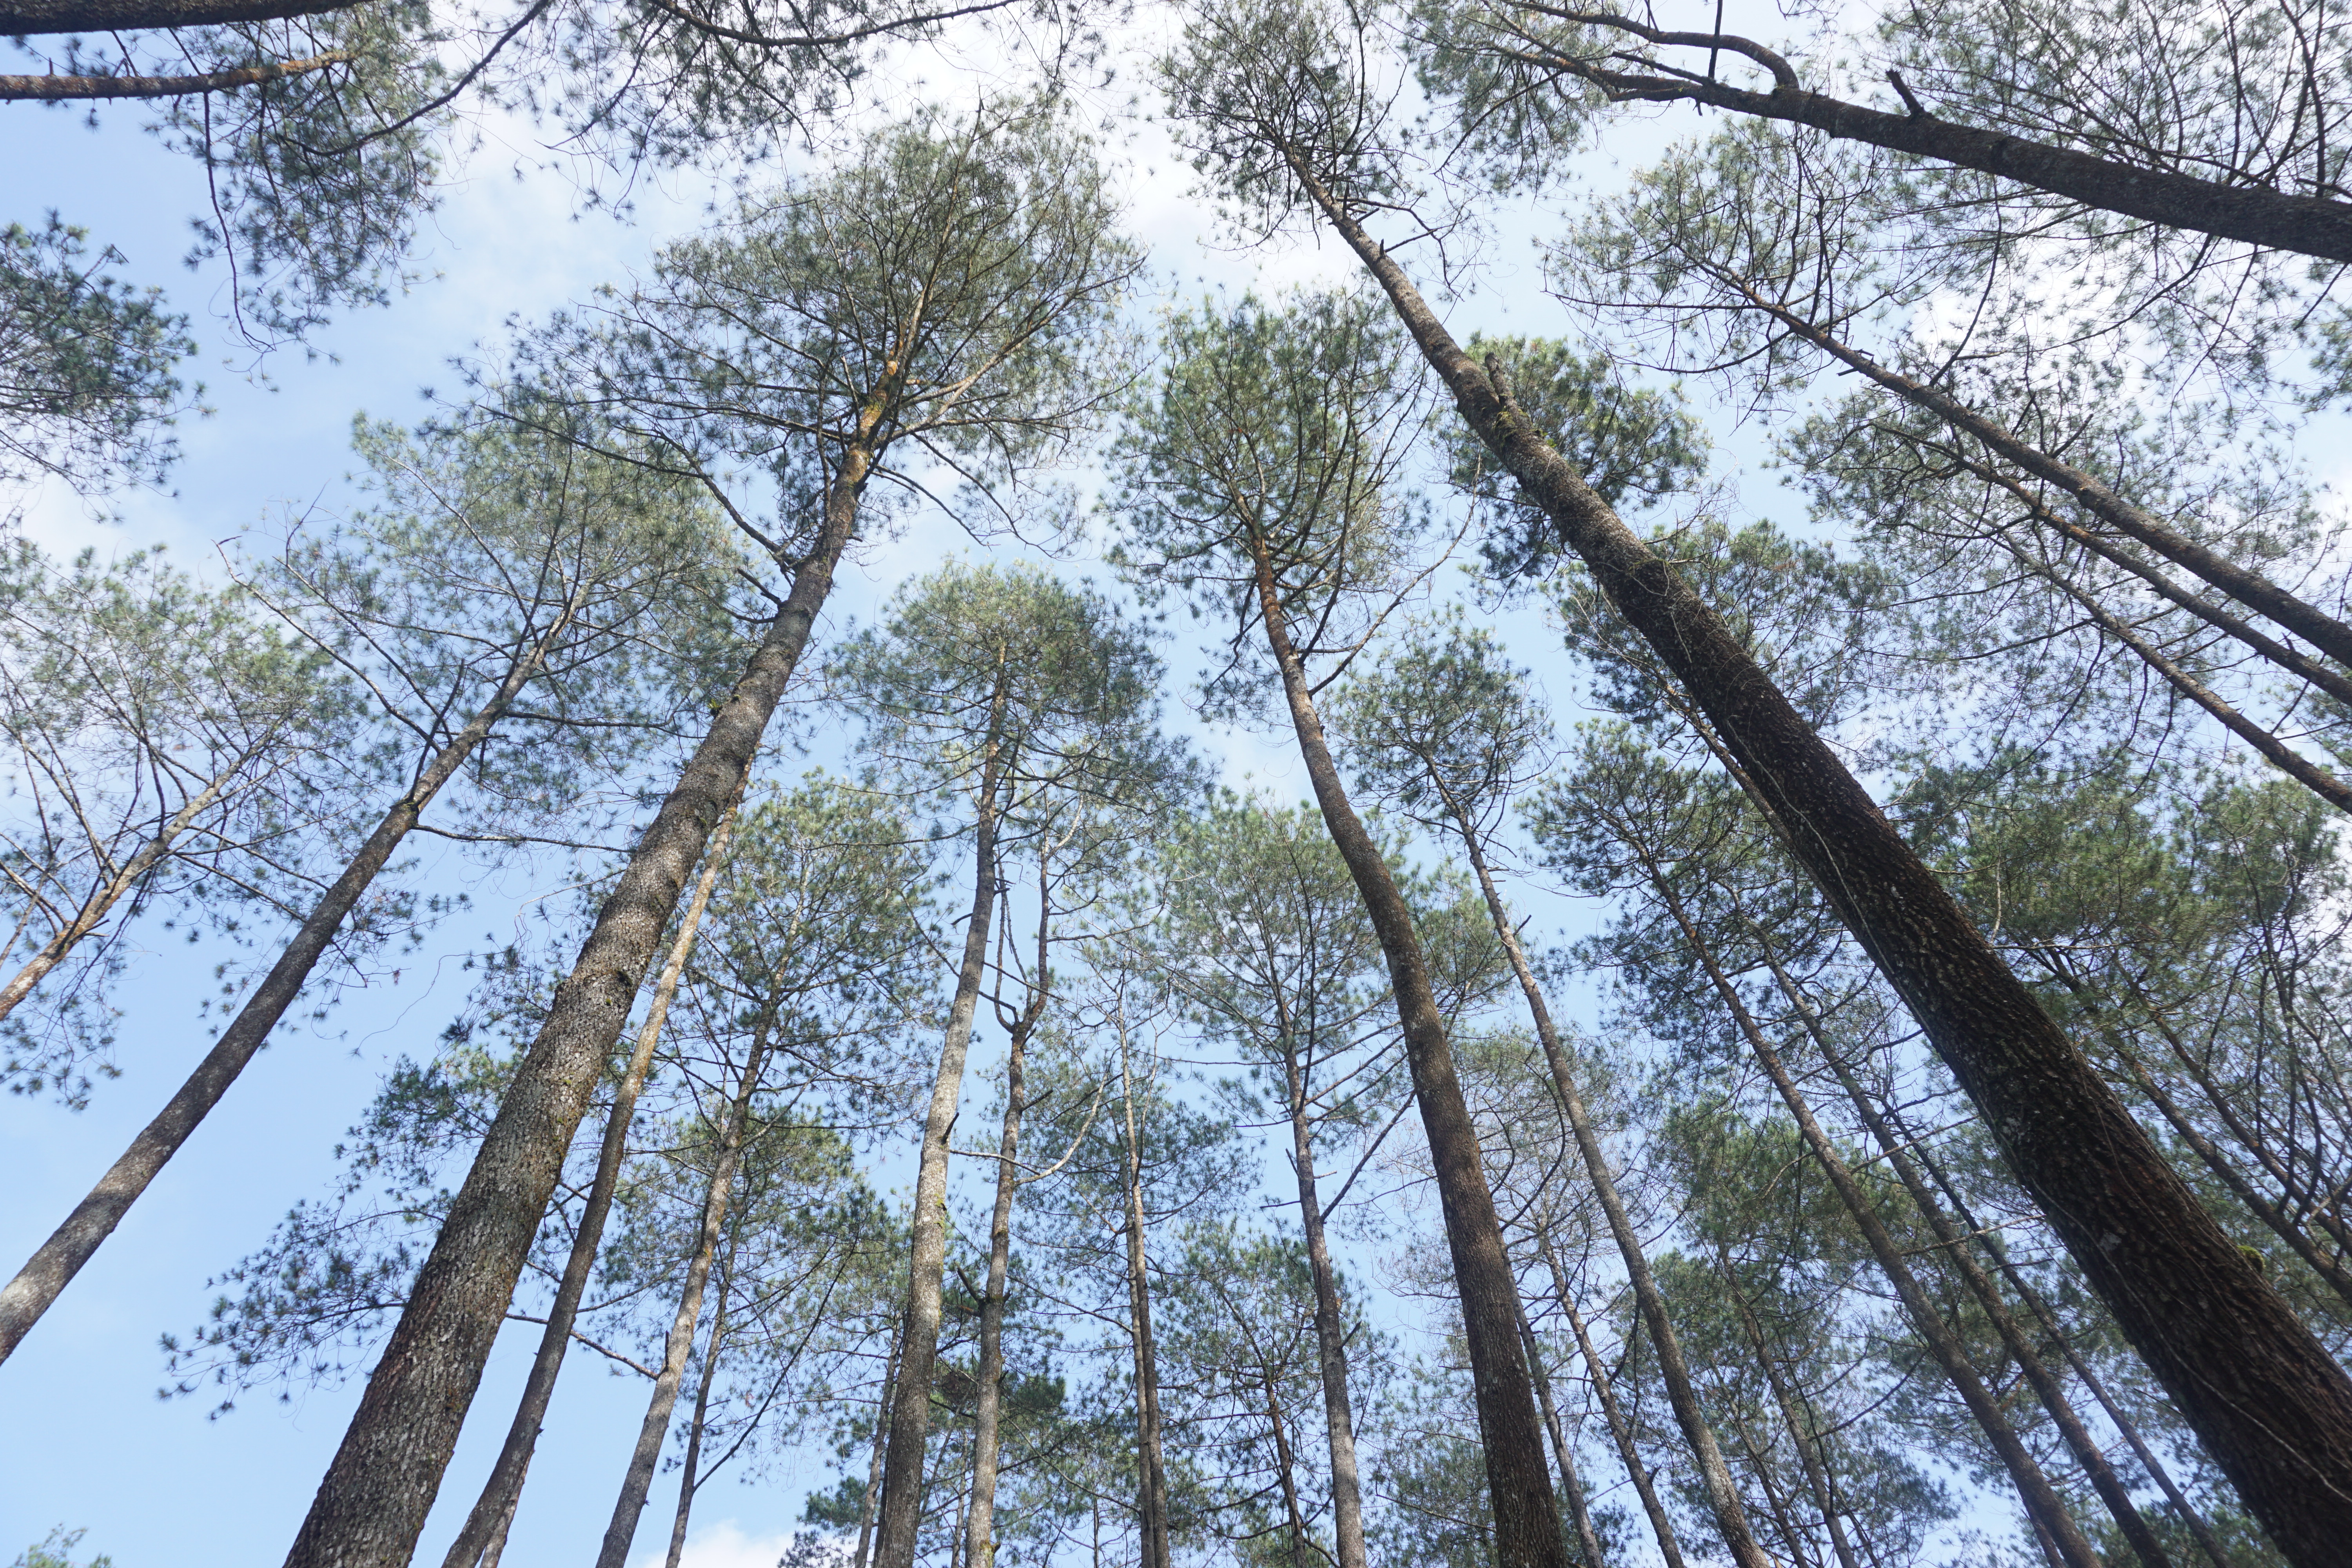
tree, woody plant, natural environment, plant, forest, biome, Georgia pine, trunk, branch, red pine, white pine, old growth forest, Northern hardwood forest, temperate broadleaf and mixed forest, leaf, grove, sky, tropical and subtropical coniferous forests, plant stem, woodland, temperate coniferous forest, Bigtree, wood, Canoe birch, birch, bamboo, pine family, eucalyptus, American larch, pine, birch family